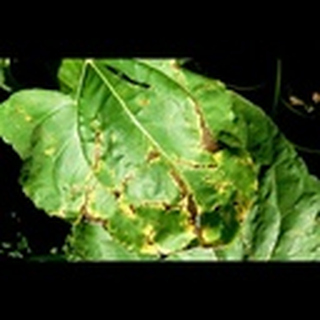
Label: cotton_bacterial_blight